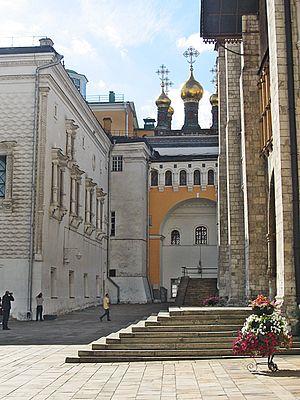
La cathédrale Verkhospasskaïa, ou les églises des Terems au Kremlin de Moscou, est le nom commun donné au complexe de chapelles ou églises privées des tsars russes au Palais des Terems. Le fait que plusieurs églises ou chapelles sont superposées les unes au-dessus des autres, fait aussi appeler l'ensemble : les Églises des Terems. Elles ne sont pas accessibles au public, mais leurs terrasses couvertes de coupoles sont visibles entre l'Église de la Déposition-de-la-robe-de-la-Vierge et le Palais à facettes au-dessus de l'arcade du Palais Doré de la Tsarine.